2010 eruptions of Mount Merapi

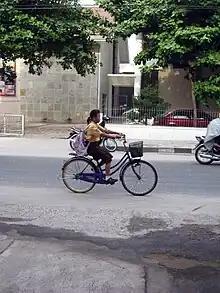
Due to the ashfall being light in Yogyakarta, few schools were closed in the beginning.

In late October 2010 the Volcanological Survey of Indonesia (PVMBG) reported that a pattern of increasing seismicity from Merapi had begun to emerge in early September. Observers at Babadan west and Kaliurang south of the mountain reported hearing an avalanche on 12 September 2010. On 14 September 2010 white plumes were observed rising above the crater. Lava dome inflation, detected since March, increased from background levels of per day to a rate of per day on 16 September. On 19 September 2010 earthquakes continued to be numerous, and the next day CVGHM raised the Alert Level to 2 (on a scale of 1–4). Lava from Mount Merapi began flowing down the Gendol River on 23–24 October signalling the likelihood of an imminent eruption.